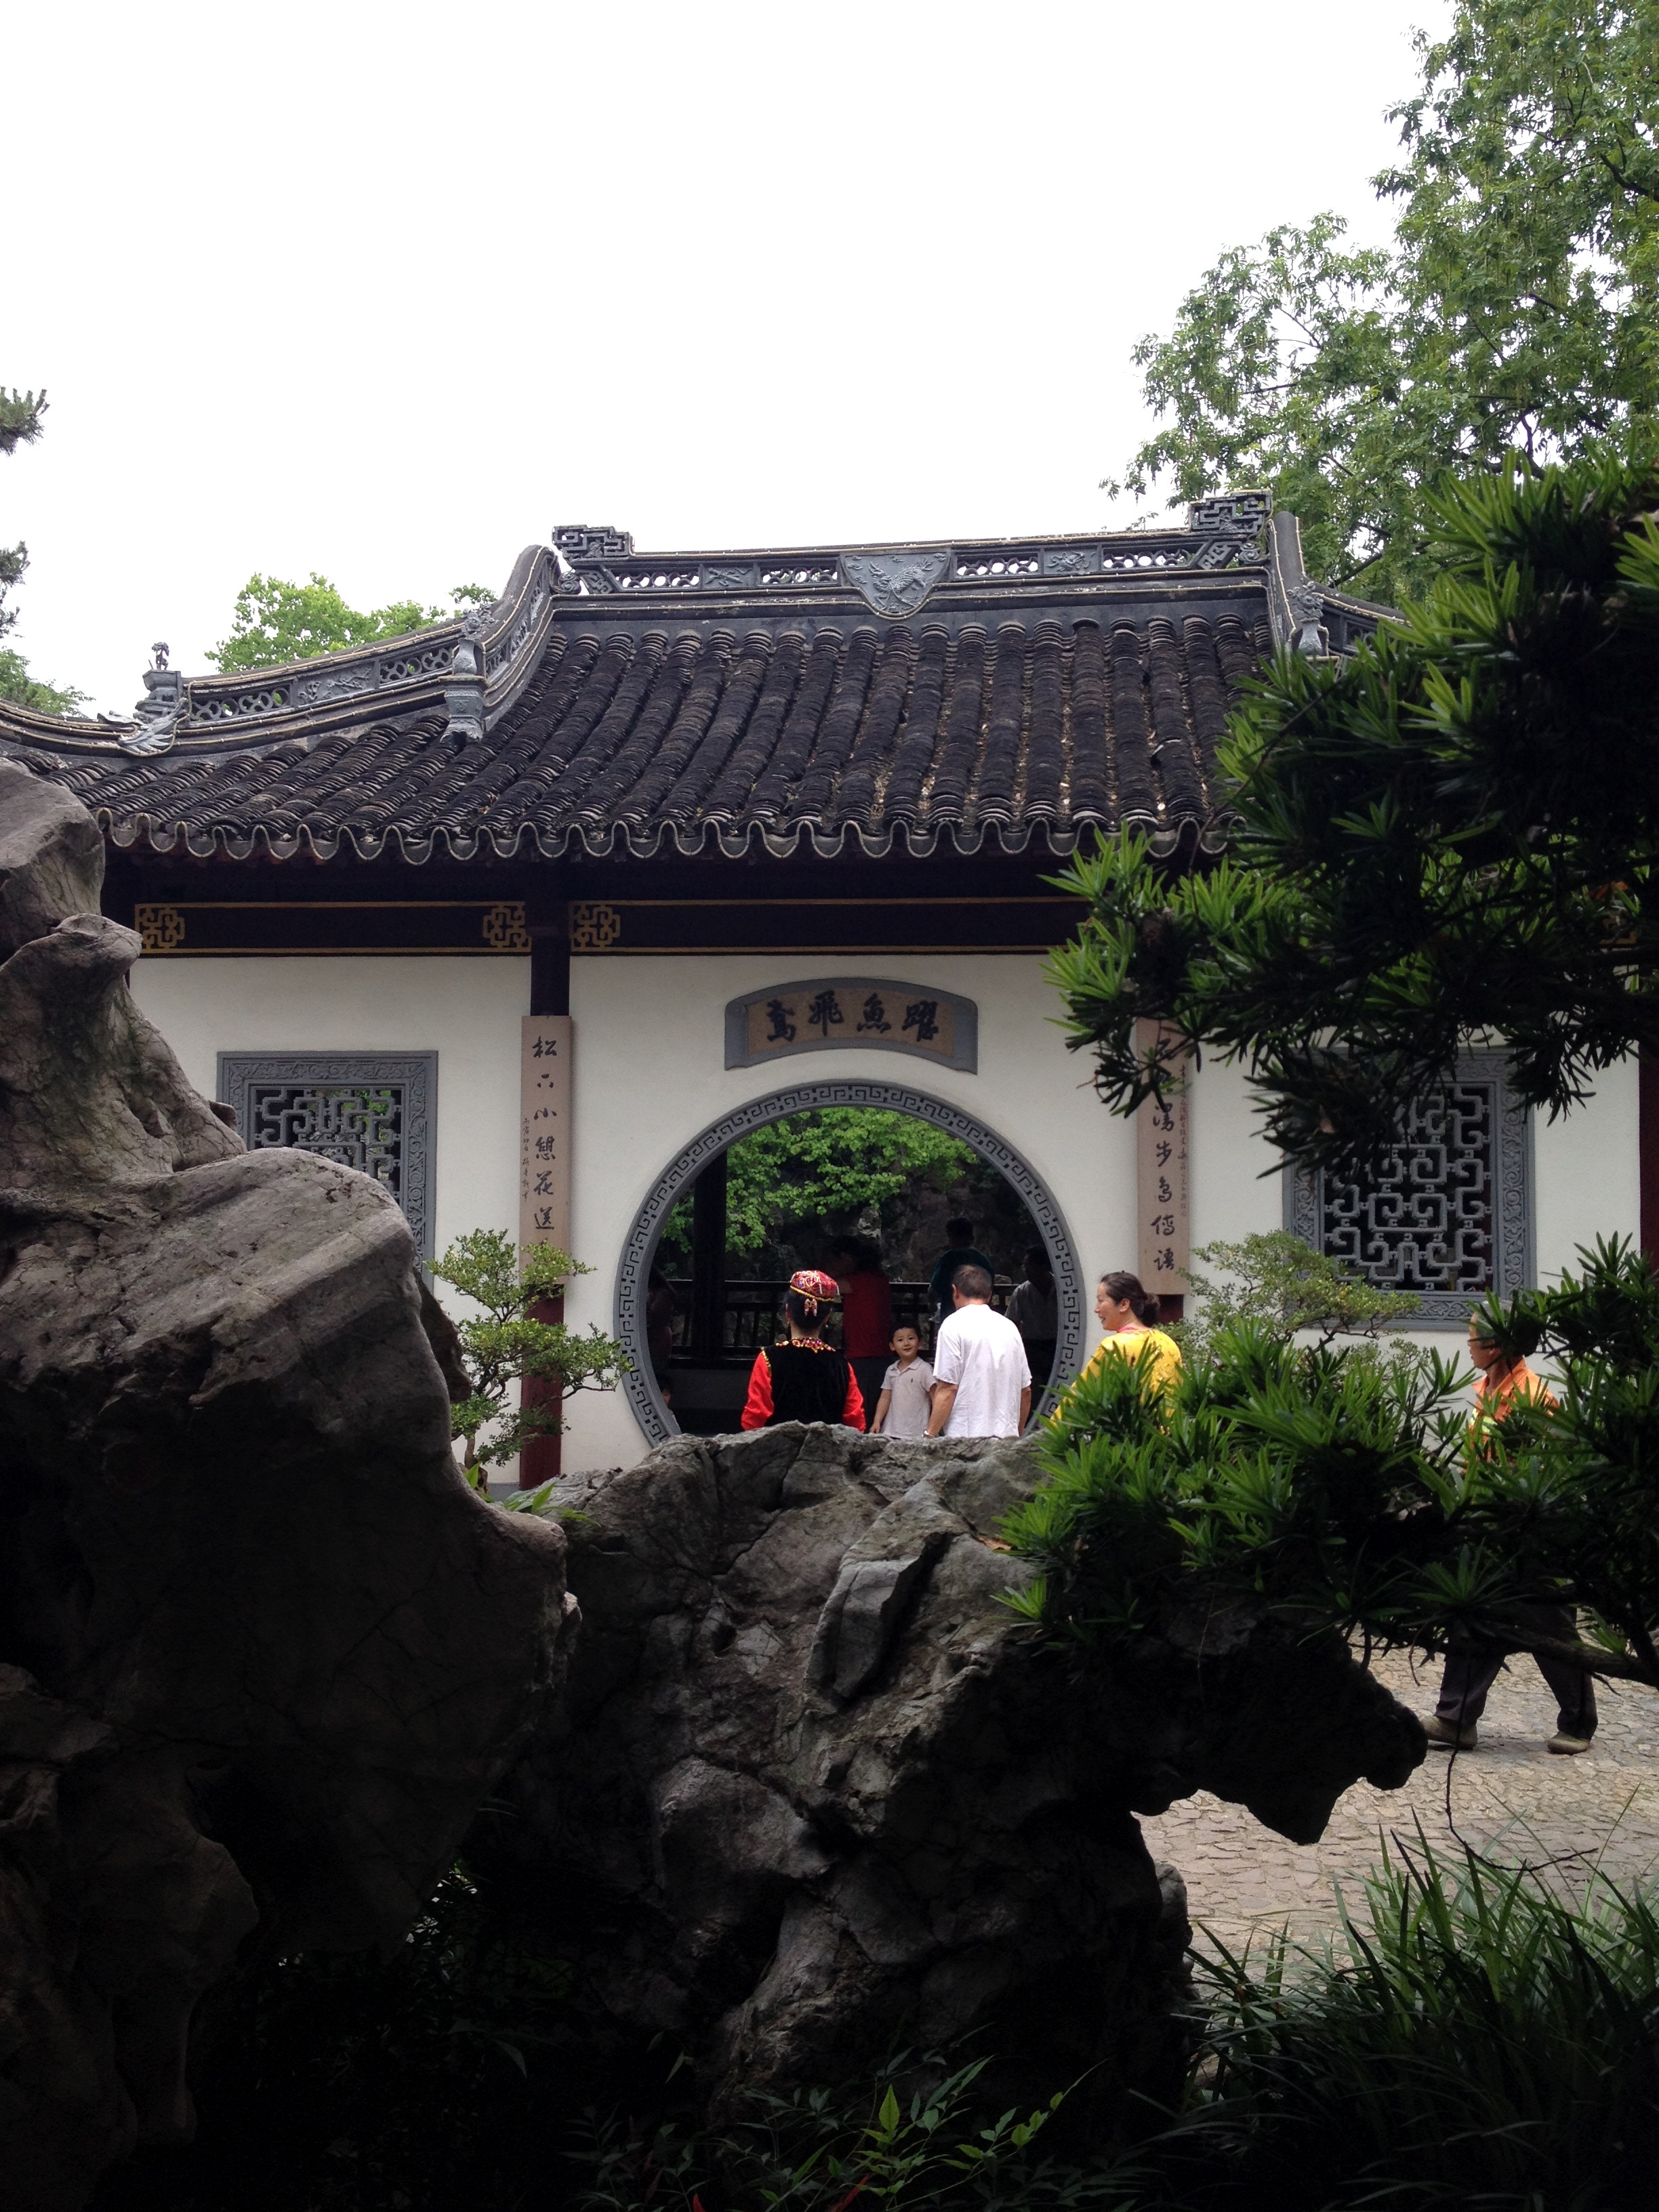
architecture, mansion, house, home, tile, garden, shrine, estate, eaves